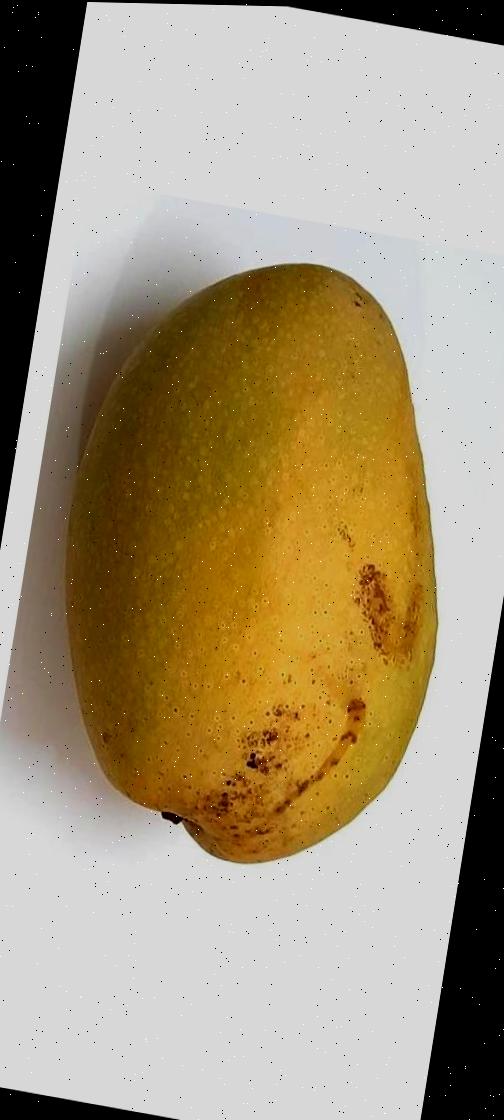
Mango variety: Fazli Shurmai